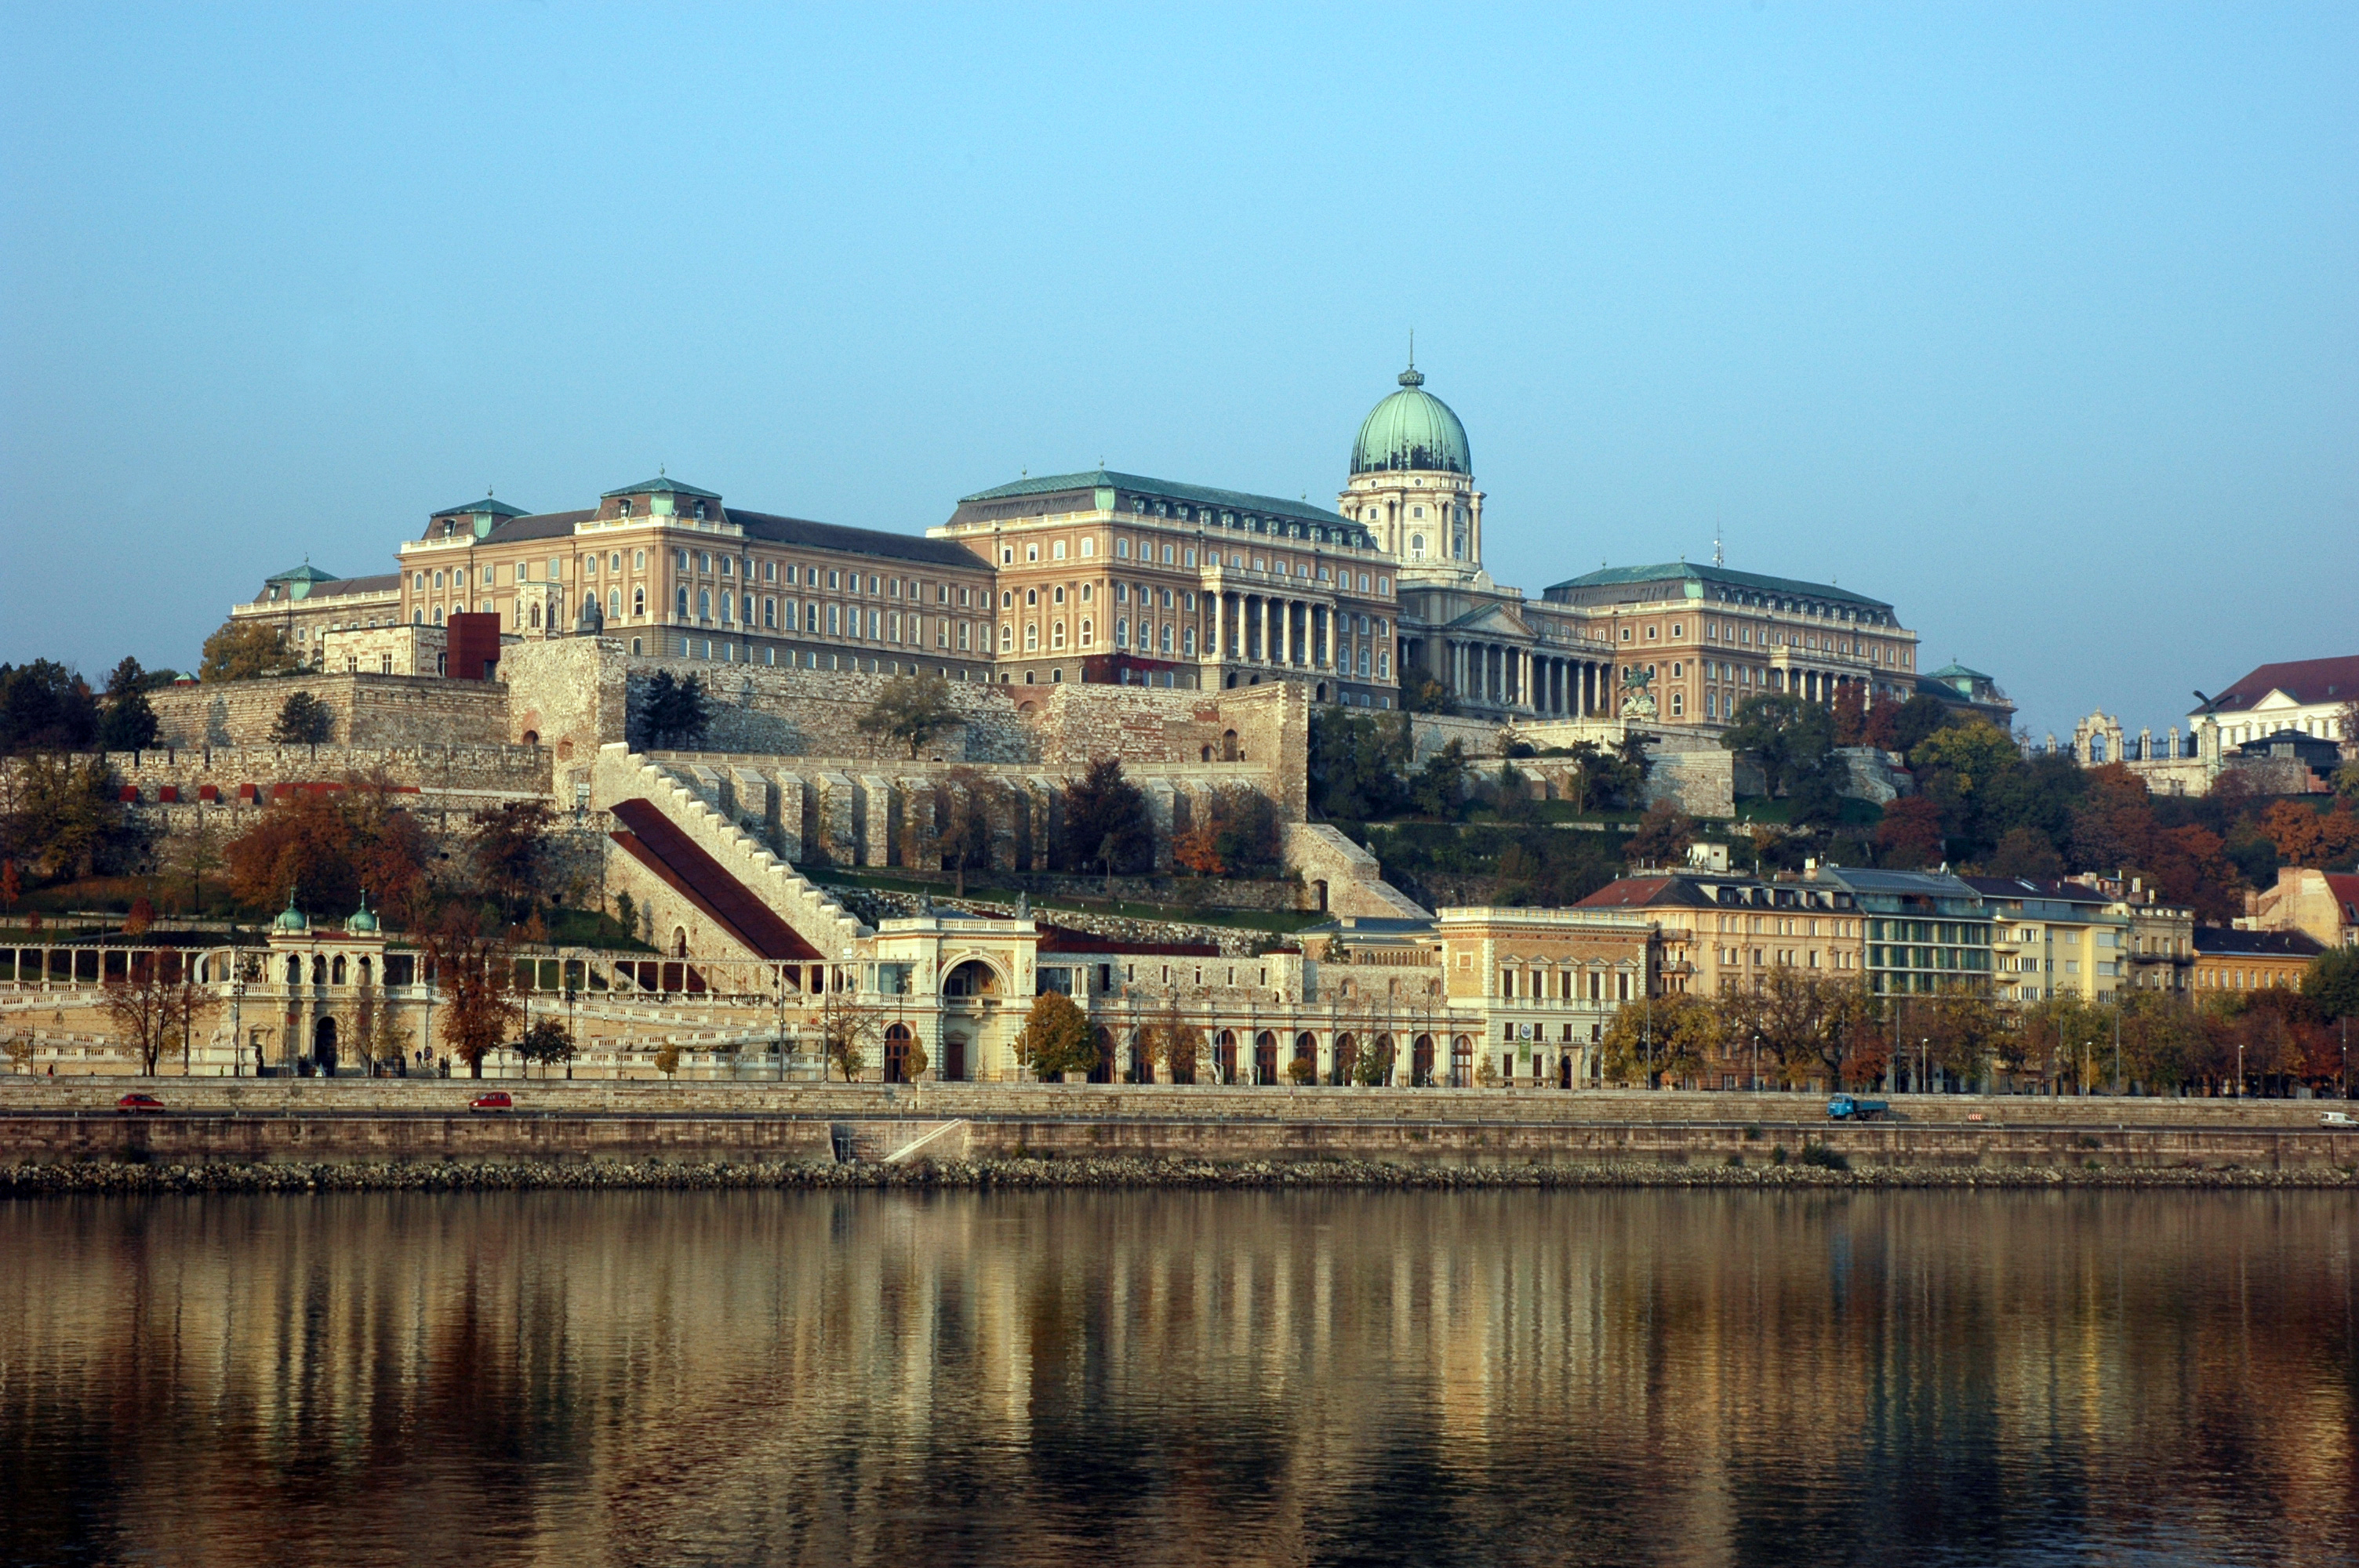
water, skyline, town, building, palace, old, city, river, cityscape, downtown, dusk, evening, reflection, castle, landmark, tourism, waterway, danube, buda, budapest, dome, cupola, urban area, human settlement